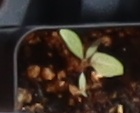
Label: Redroot Pigweed